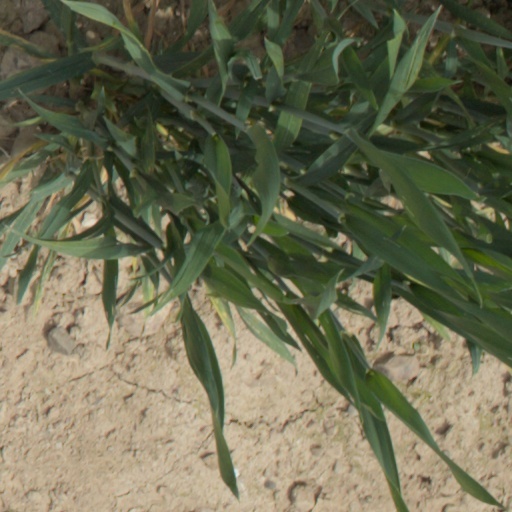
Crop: wheat